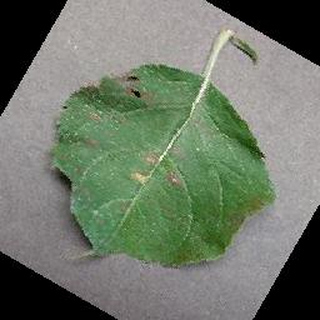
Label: apple_cedar_apple_rust